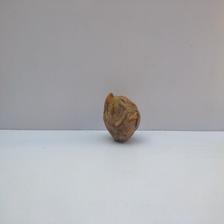
Size: Spoiled